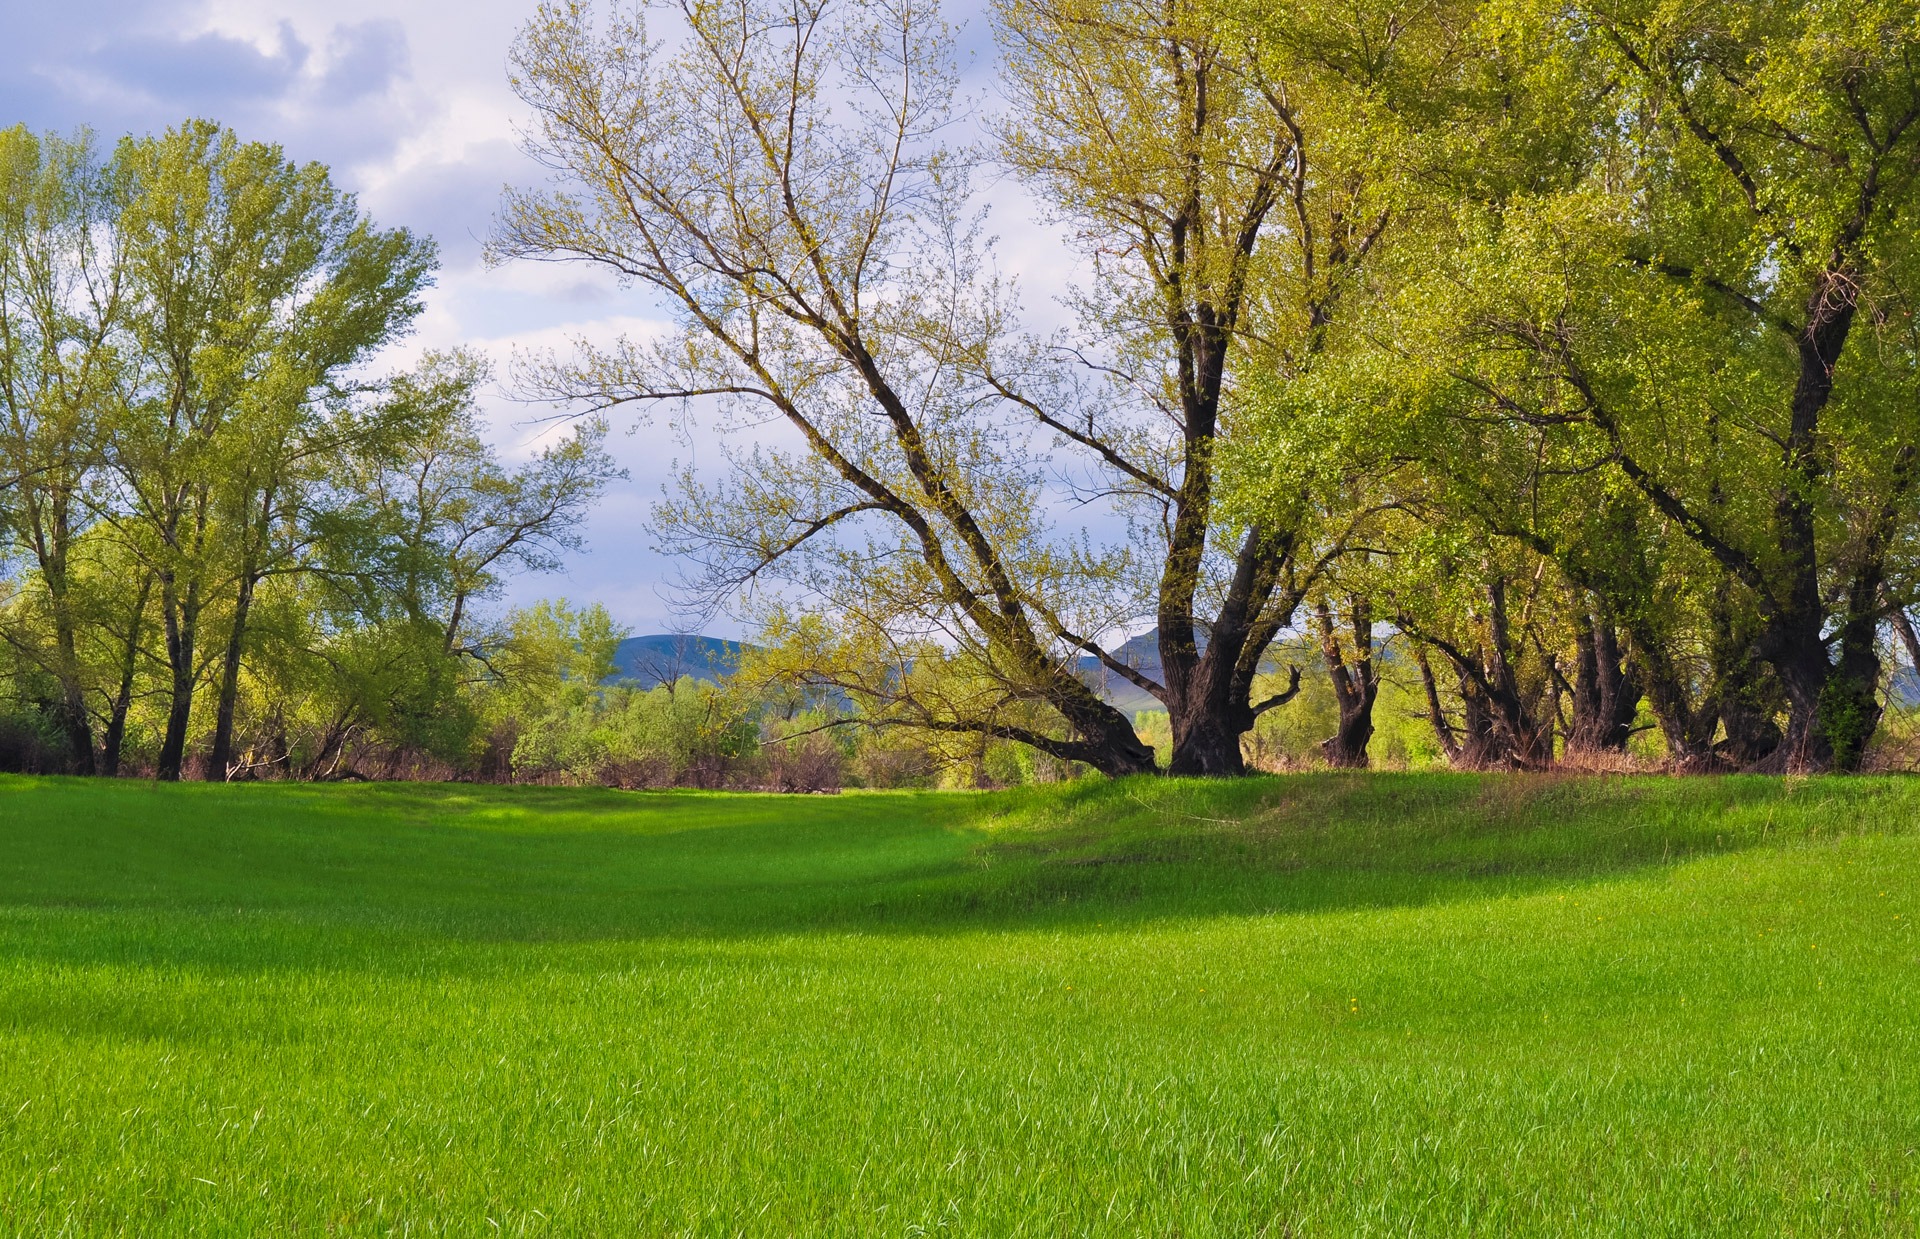
landscape, tree, nature, forest, grass, plant, field, lawn, meadow, prairie, leaf, flower, summer, environment, idyllic, green, pasture, autumn, park, trees, woods, grassland, woodland, habitat, ecosystem, rural area, natural environment, grass family, woody plant